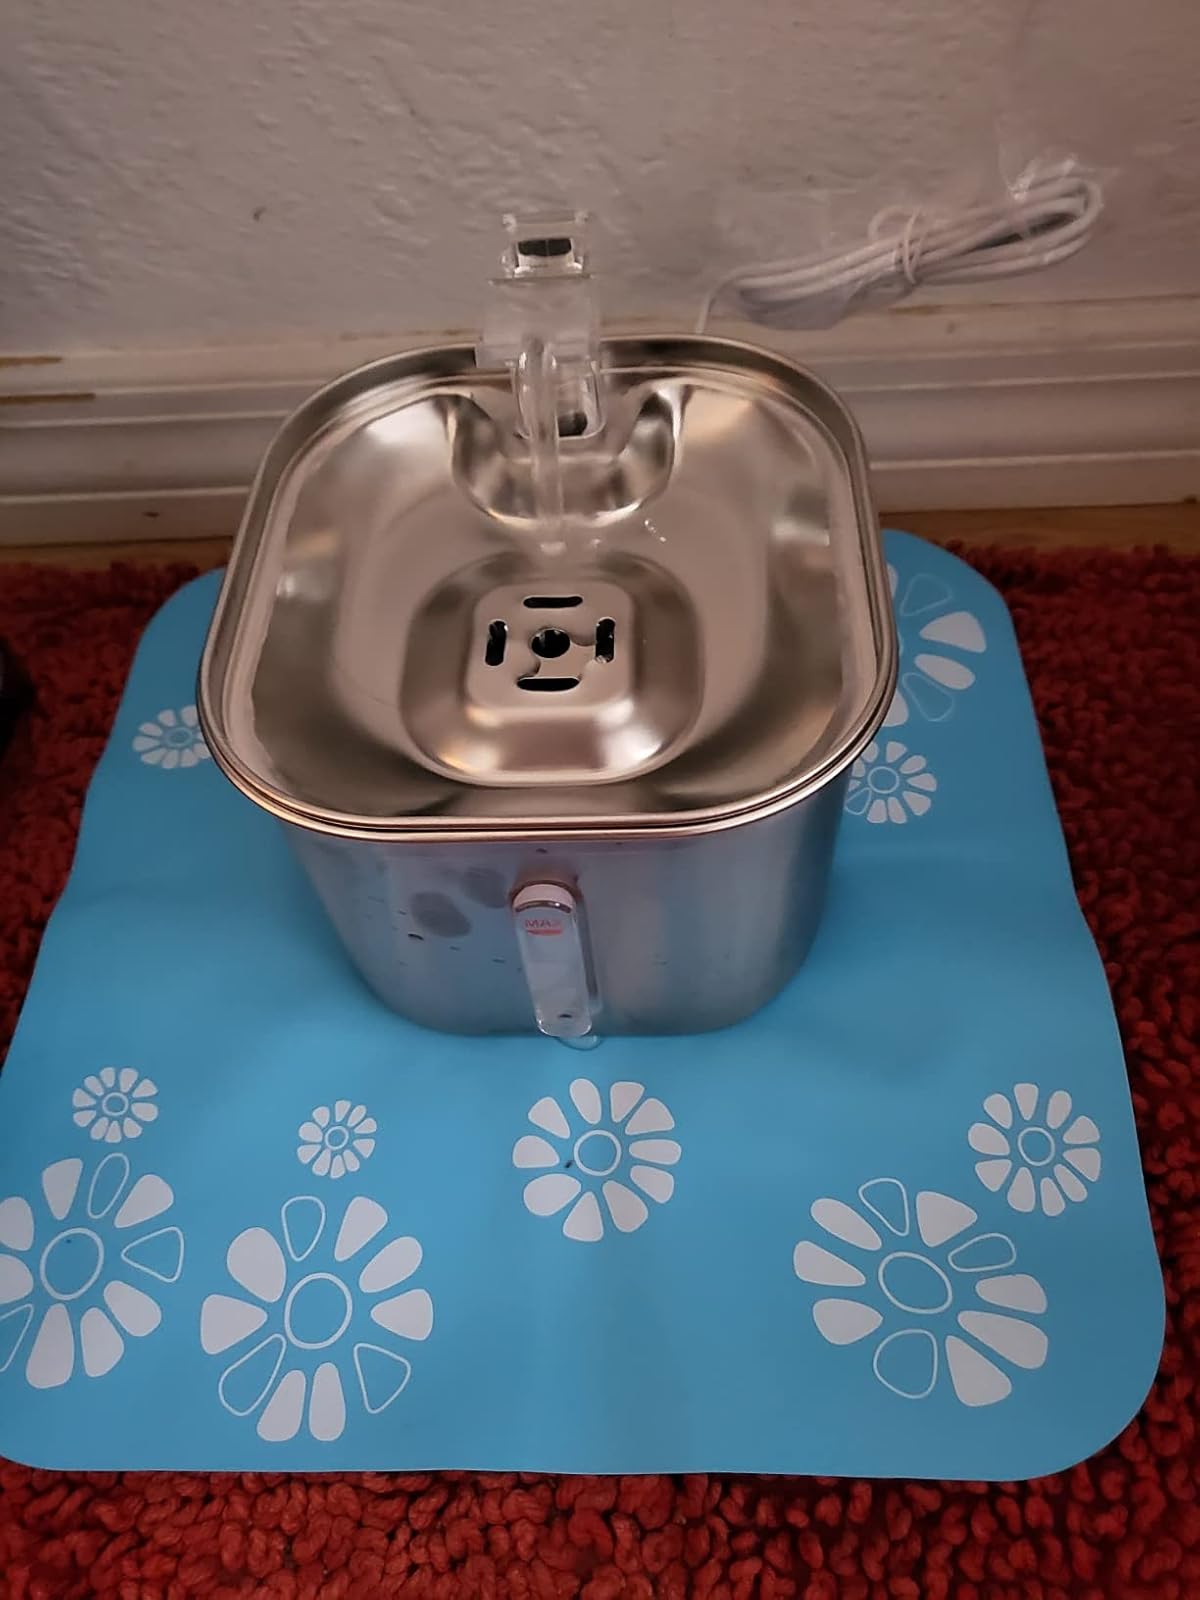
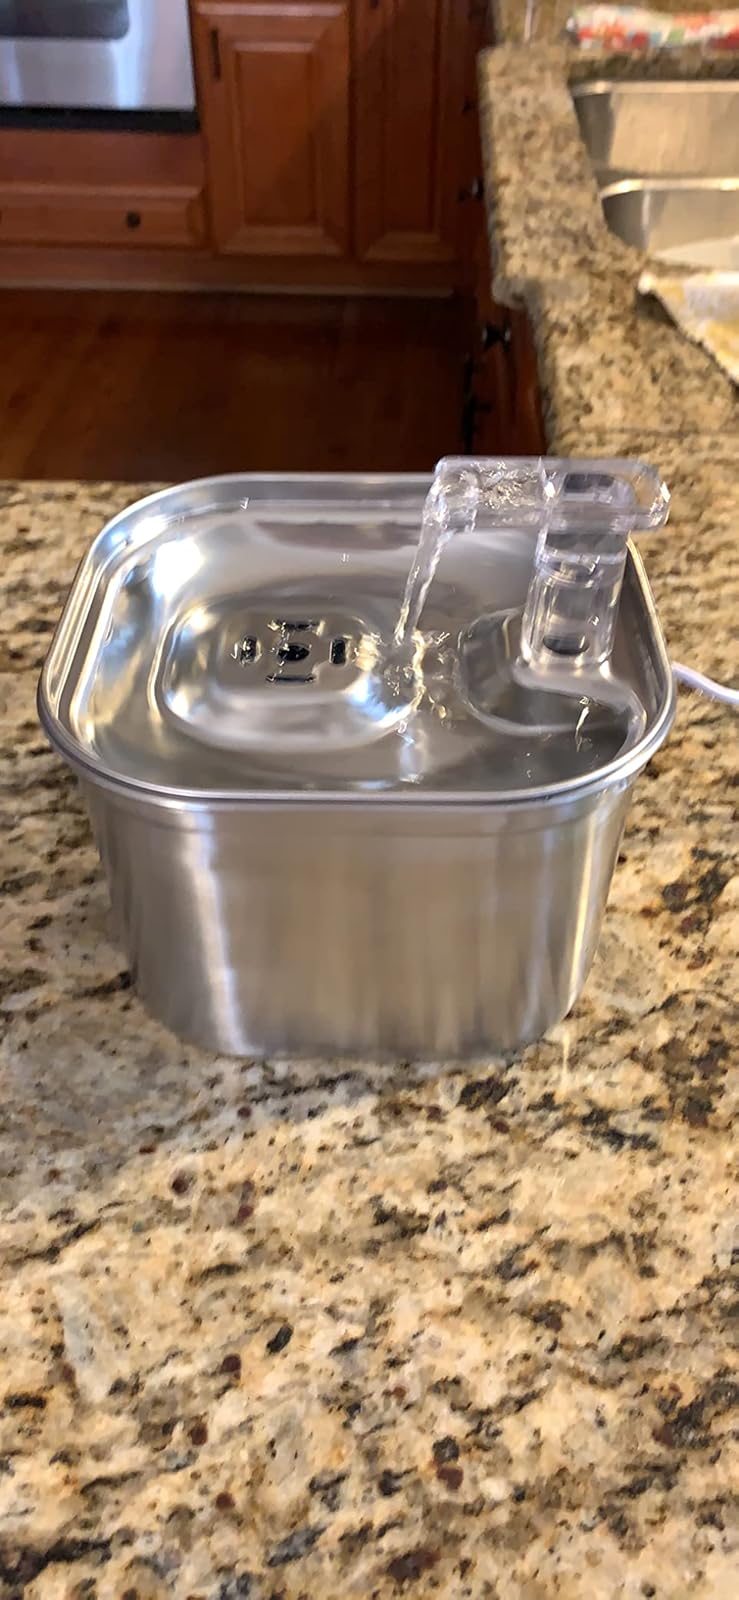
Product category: items_bowl
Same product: yes